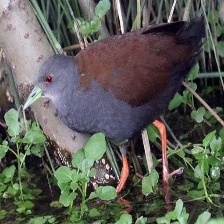
Species: BLACK TAIL CRAKE
Scientific name: AMAURORNIS BICOLOR